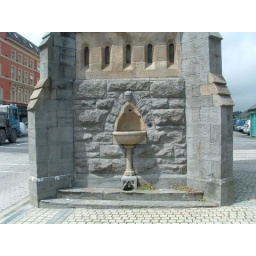
153. Base of the clock tower in Waterford